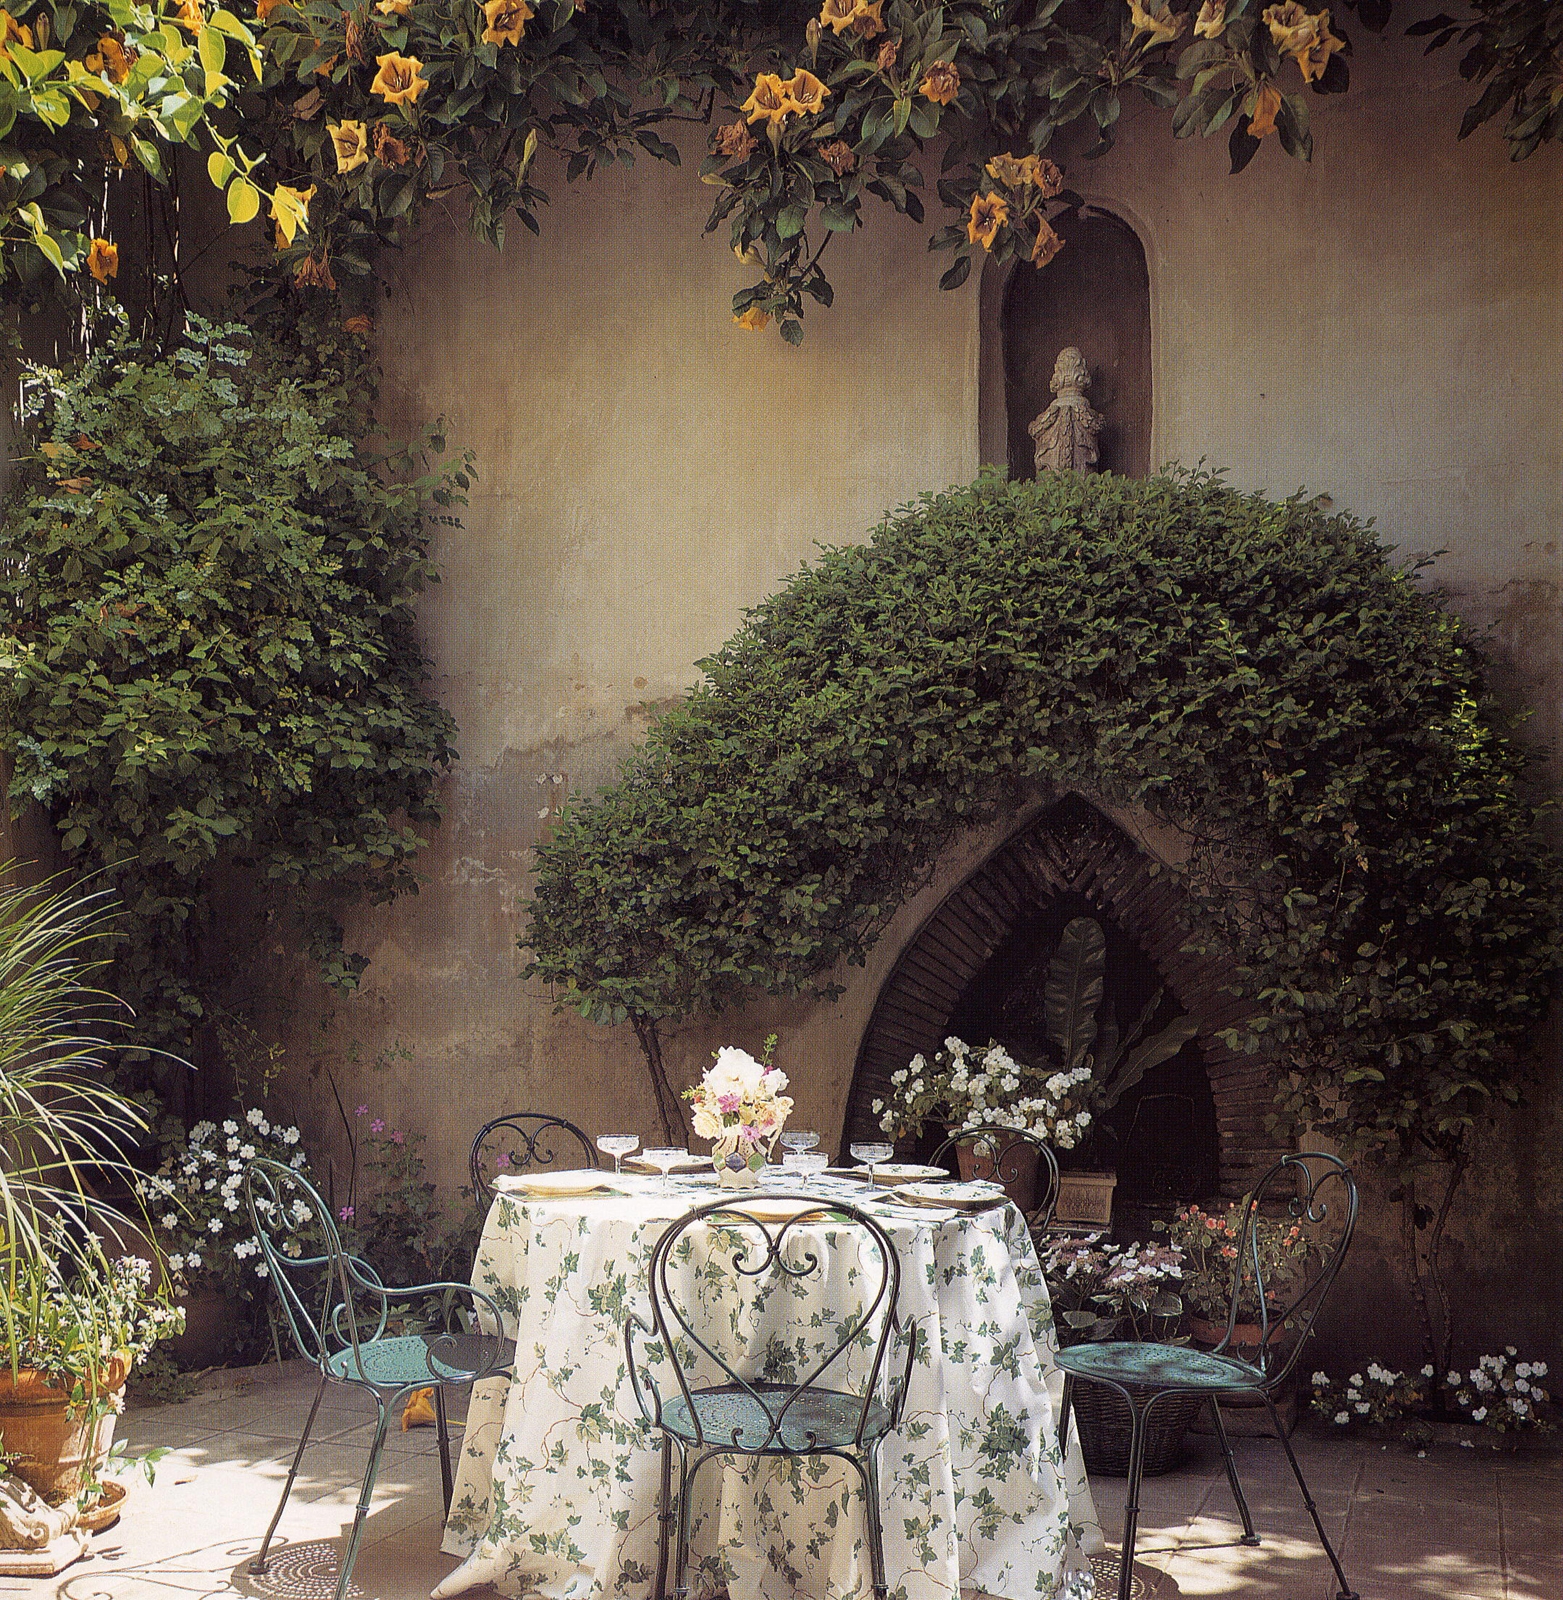
Room type: dining_room